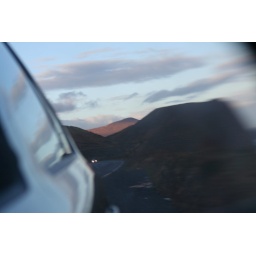
Reflection in a car side view mirror